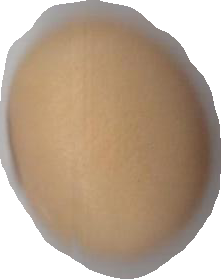
Variety: Anjasmoro